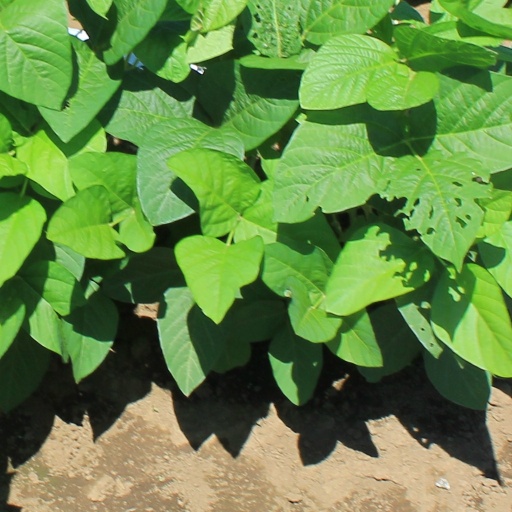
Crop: soybean